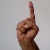
The image shows a hand gesture representing the letter 'D' in Indian Sign Language.